Gliding flight

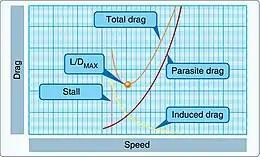
Drag vs Speed. L/DMAX occurs at minimum Total Drag (e.g. Parasite plus Induced)

The flights of flying fish are typically around 50 meters (160 ft), though they can use updrafts at the leading edge of waves to cover distances of up to . To glide upward out of the water, a flying fish moves its tail up to 70 times per second. It then spreads its pectoral fins and tilts them slightly upward to provide lift. At the end of a glide, it folds its pectoral fins to re-enter the sea, or drops its tail into the water to push against the water to lift itself for another glide, possibly changing direction. The curved profile of the "wing" is comparable to the aerodynamic shape of a bird wing. The fish is able to increase its time in the air by flying straight into or at an angle to the direction of updrafts created by a combination of air and ocean currents.